Camilla Lund

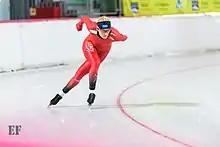

Camilla Lund (born 12 November 1994) is a Norwegian speed skater. She competed in the World Allround Speed Skating Championships in 2017, and at the 2018 European Speed Skating Championships in Kolomna, Russia. She became Norwegian champion on 5000 m in 2016.